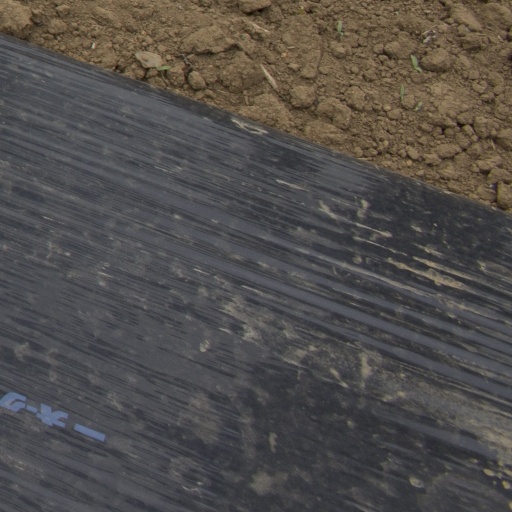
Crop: Jerusalem artichoke